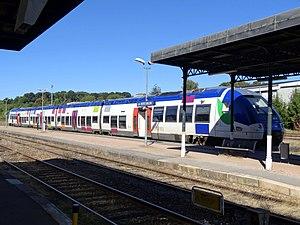
Gare SNCF, train à destination de Meaux.